Urban agriculture

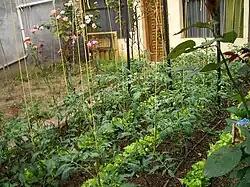
A tidy front yard flower and vegetable garden in Aretxabaleta, Spain

During World War One, food production became a major national security concern for several countries, including the US. President Woodrow Wilson called upon all American citizens to utilize any available open food growth, seeing this as a way to pull them out of a potentially damaging situation of food insecurity. The National War Garden Committee under the American Forestry Association organized campaigns with patriotic messages such as "Sow the Seeds of Victory", with the aim of reducing domestic pressure on food production. In so doing, primary agricultural industries could focus on shipping rations to troops in Europe. So called victory gardens sprouted during World War One (emulated later during World War Two) in the US, as well as Canada & the United Kingdom. By 1919, American victory gardens numbered 5 million plots country-wide, and over 500 million pounds of produce was harvested. So efficient were the American urban agriculture programs that surplus foodstuffs were shipped to war-ravaged European nations, in addition to American military forces.